William Langdon

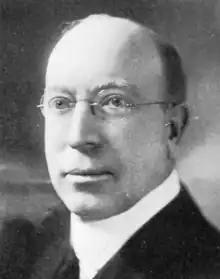
Langdon 1924

In November 1905, city voters elected Langdon as district attorney of San Francisco, and in 1907 re-elected him to a second term. A popular district attorney, Langdon was nominated by the Independence League as its choice for governor in the 1906 elections. Langdon's presence as a strong third party candidacy won over 14 percent of the vote, proving to be a spoiler vote in a tight race between Democrat Theodore A. Bell and Republican James Gillett. In 1907, one year after the aftermath of the San Francisco earthquake, Langdon carried out the successful prosecutions both of Mayor Eugene Schmitz and political machine operator Abe Ruef for bribery and extortion, along with special assistants Francis J. Heney, Hiram Johnson and Matt Sullivan.